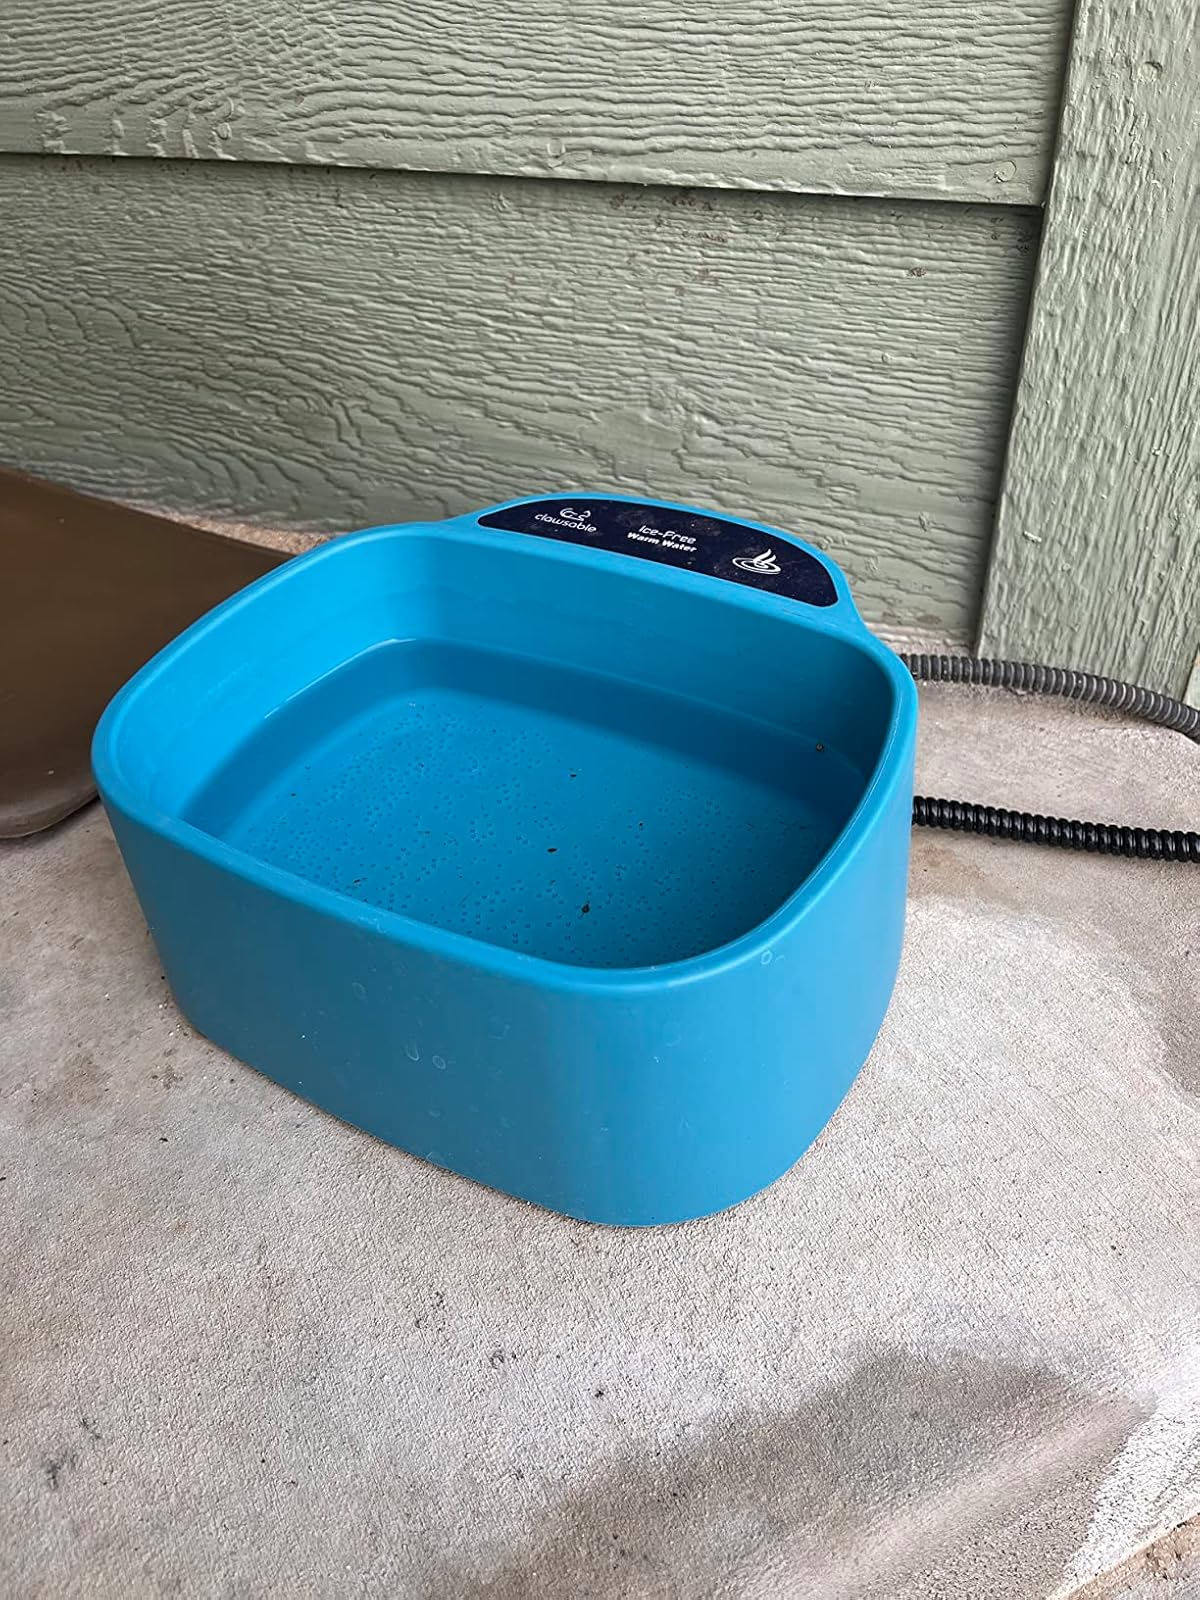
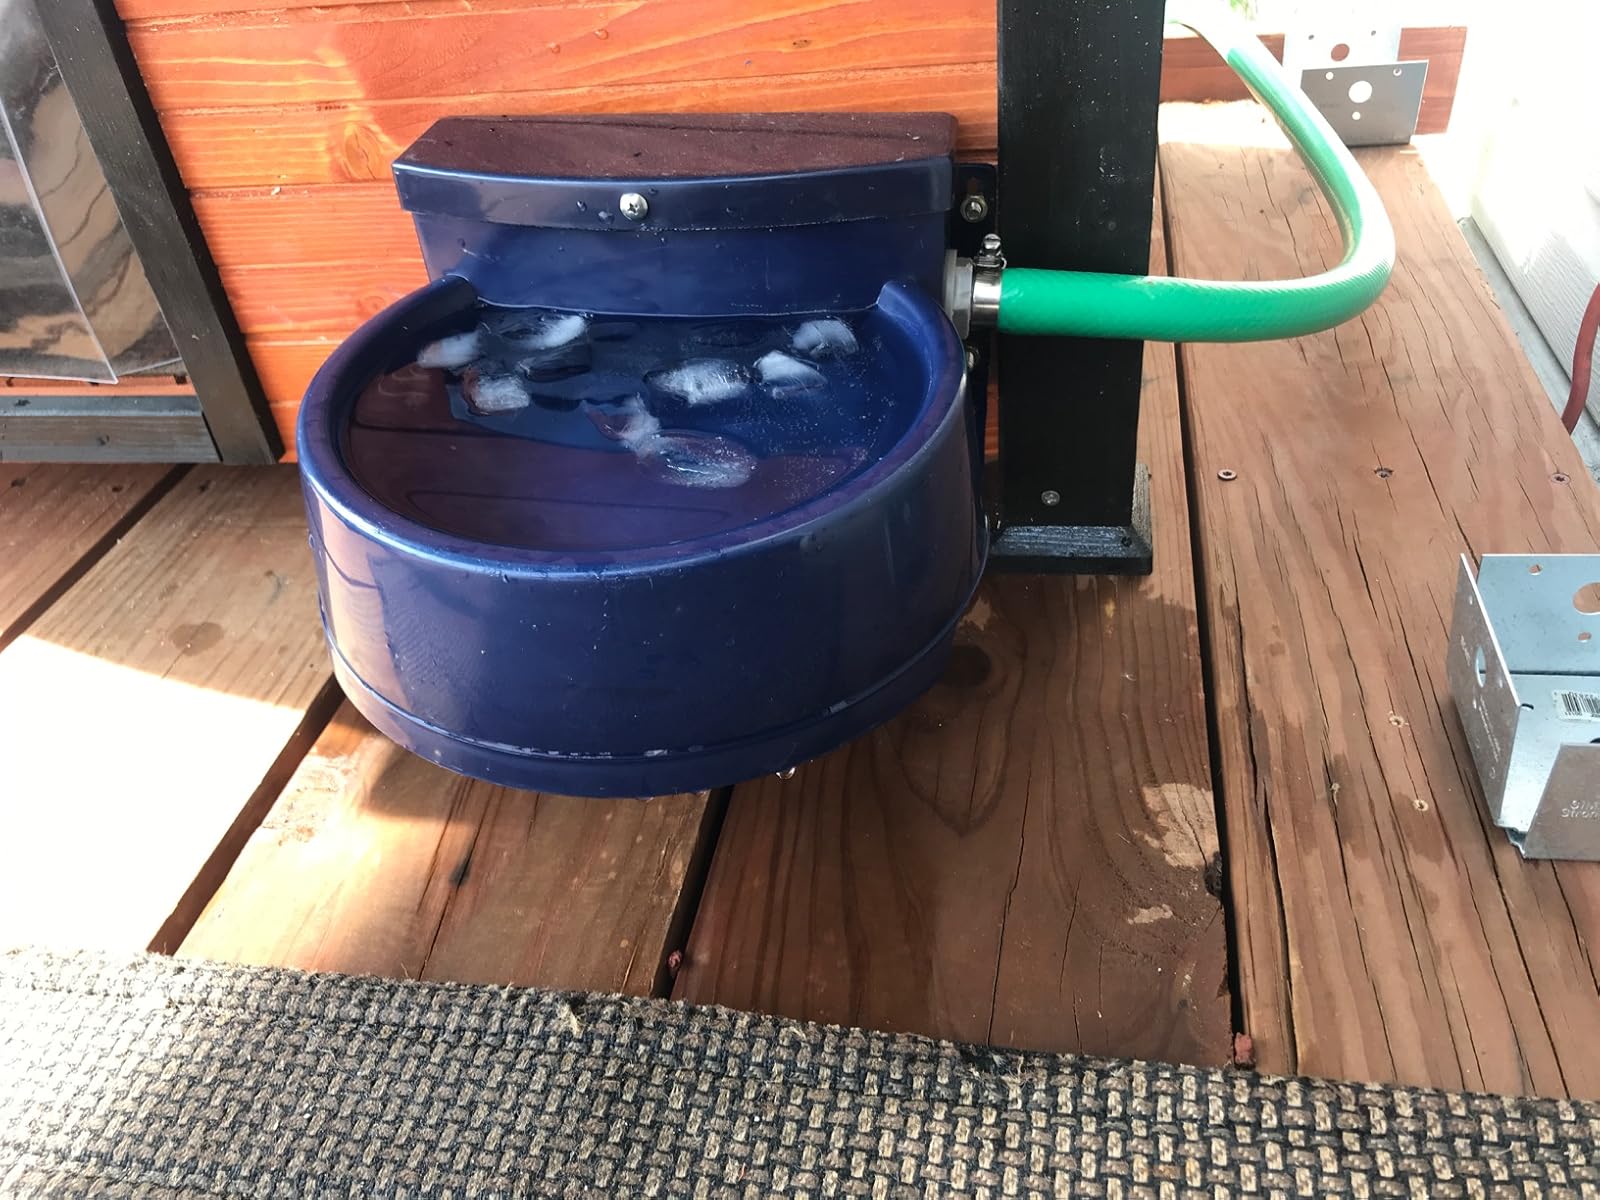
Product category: items_bowl
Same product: no